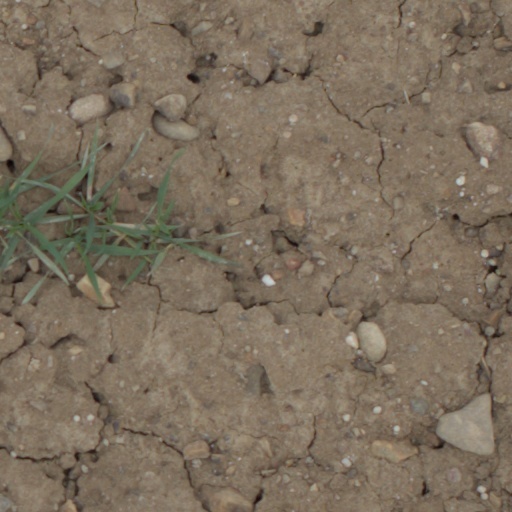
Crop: wheat